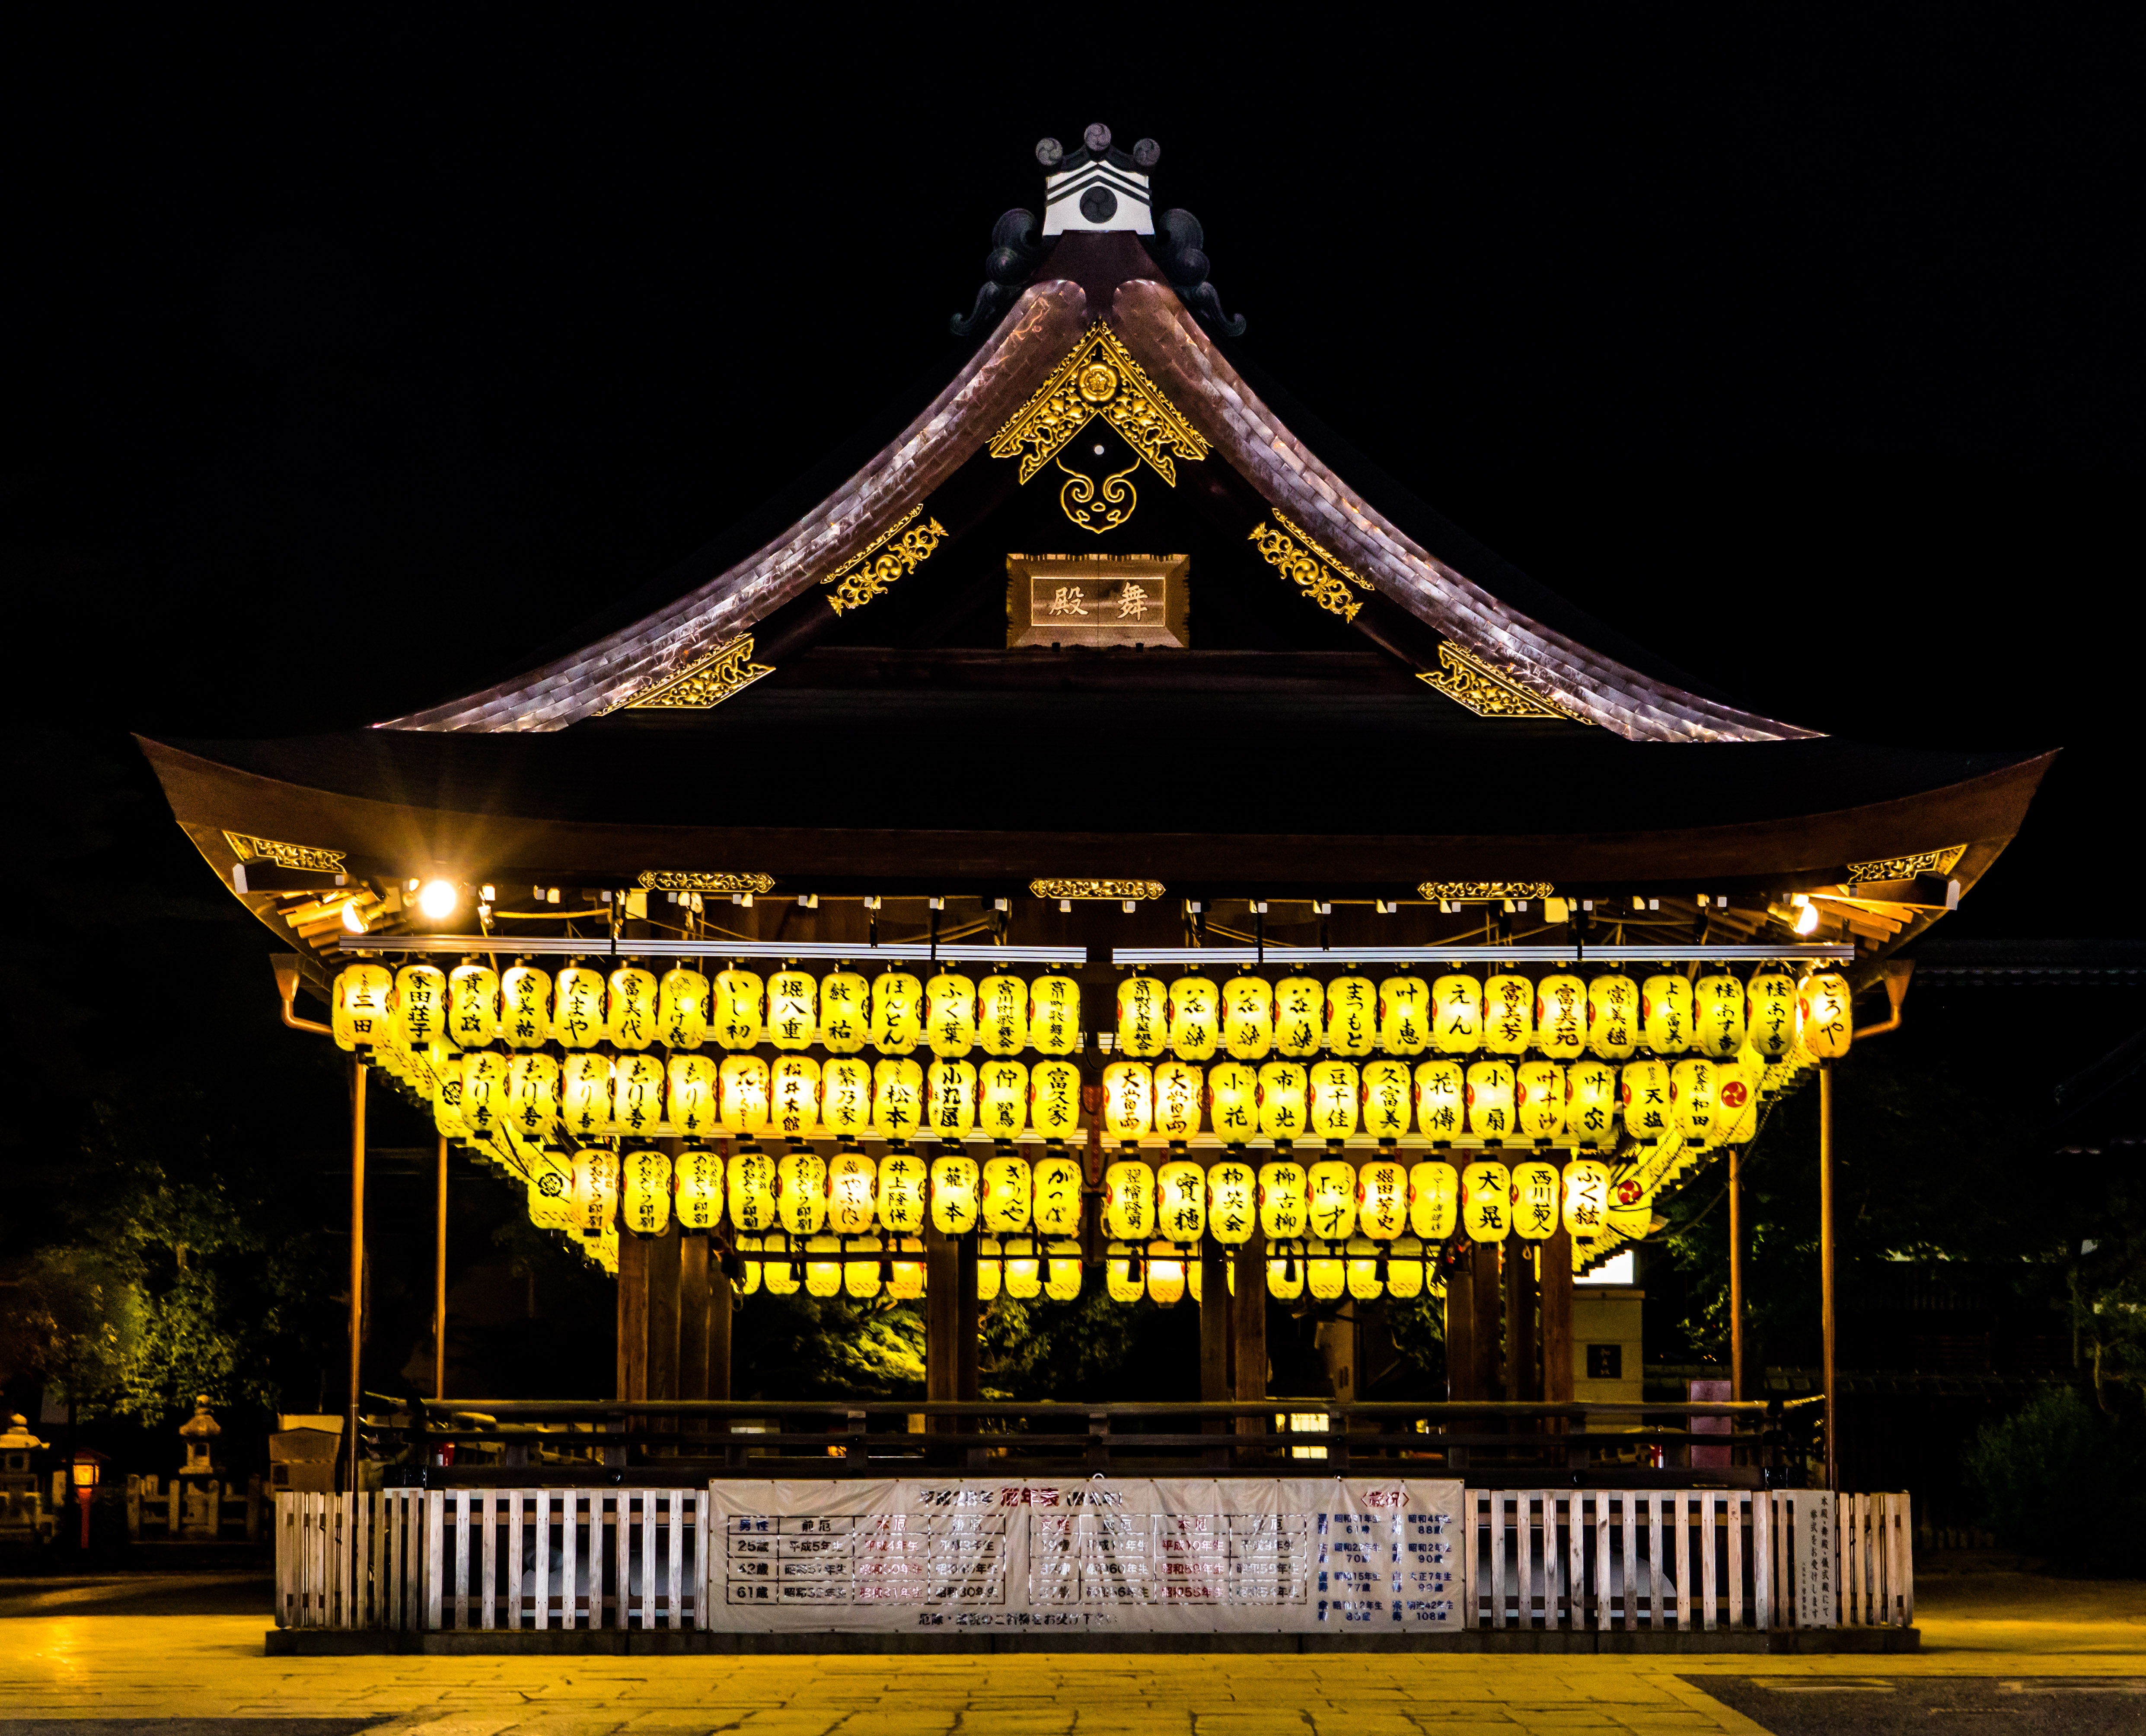
architecture, night, building, travel, evening, asia, ancient, landmark, historic, japan, place of worship, illuminated, temple, japanese, shrine, kyoto, culture, historical, chinese architecture, traditional, gion, shinto shrine